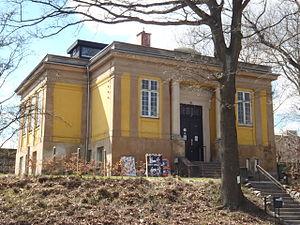
Lyngby-Taarbæk Kommune / Institutioner
Det rytmiske spillested Templet ved Lyngby Station er støttet af kommunen.
Templet i Kongens Lyngby ved Lyngby Station
Lyngby-Taarbæk Kommune eller Lyngby-Tårbæk Kommune er en kommune i den nordlige del af Storkøbenhavn, og hører under Region Hovedstaden.